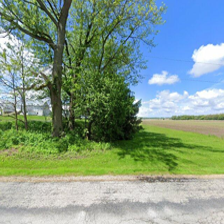
Label: streetView